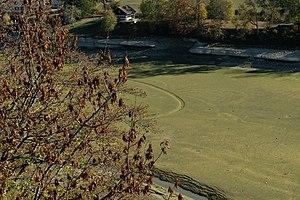
Le lac de Chaillexon (bassins du Doubs) à sec en octobre 2018 vur depuis la route des Combes à Villers-le-Lac.
Le lac des Brenets ou lac de Chaillexon est une retenue d'eau naturelle à la frontière de la France et de la Suisse.